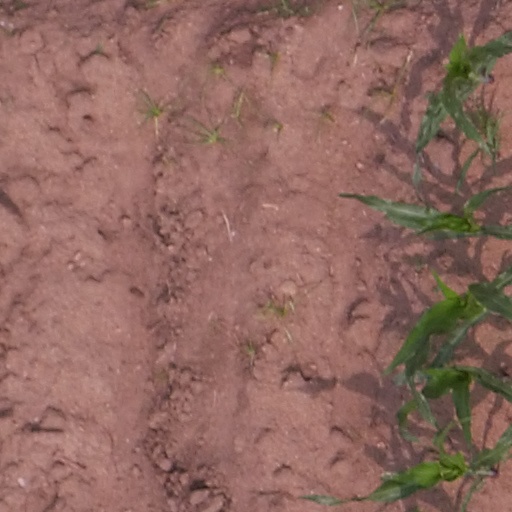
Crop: maize; corn